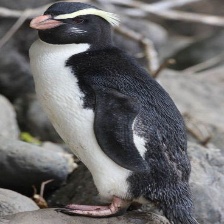
Species: FIORDLAND PENGUIN
Scientific name: EUDYPTES PACHYRHYNCHUS
ImageNet parent category: king_penguin